William Binga

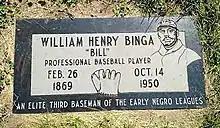
William Binga's Grave Marker

Binga was buried in an unmarked grave in Minneapolis, Minnesota, where his grave remained unmarked for more than 63 years. He received a proper headstone for the first time in June 2014 from the Negro Leagues Baseball Grave Marker Project. His death records show he was married, to Edna Louise, and his parents were Joshua and Lucy Binga. According to the 1940 Census, Binga's wife had died.